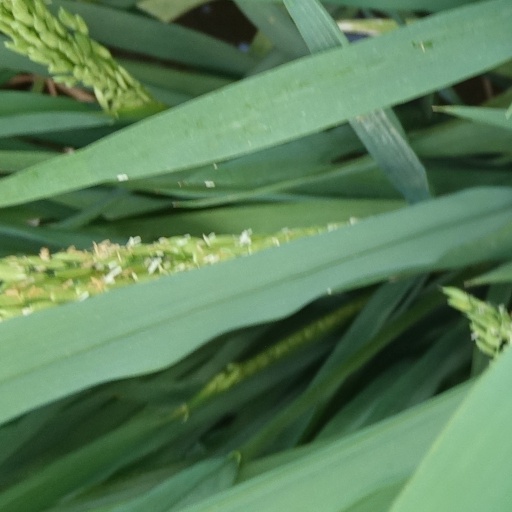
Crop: rice